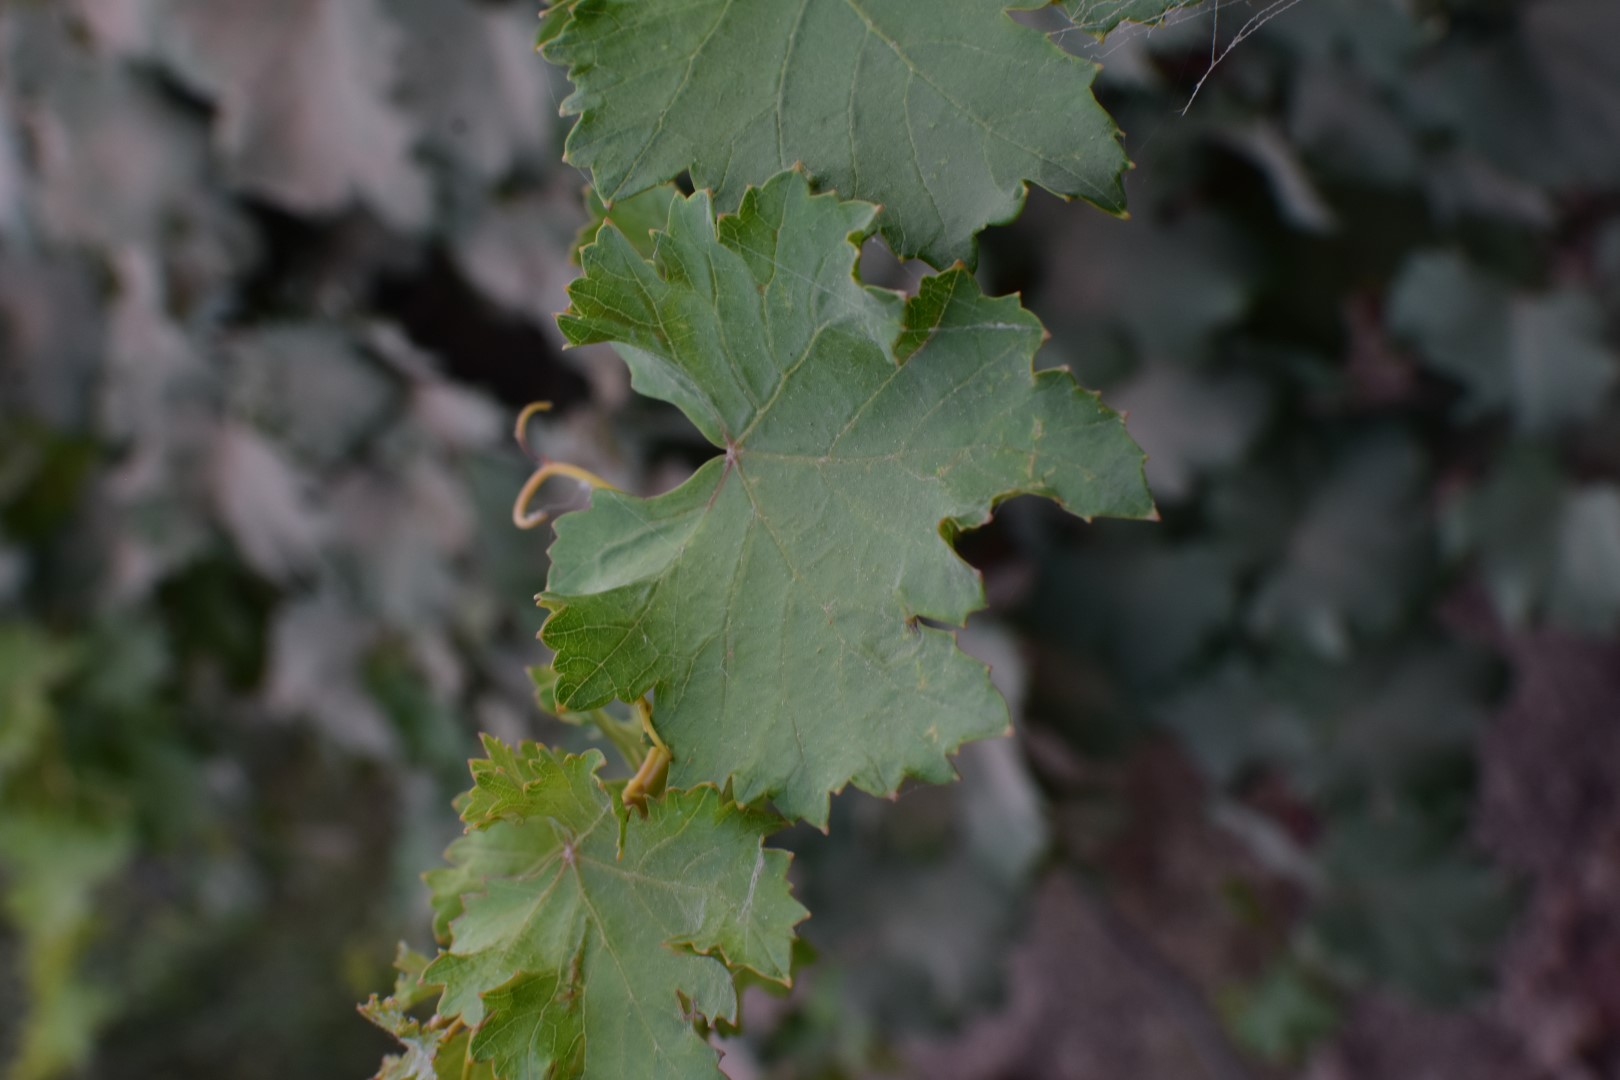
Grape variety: Kamali